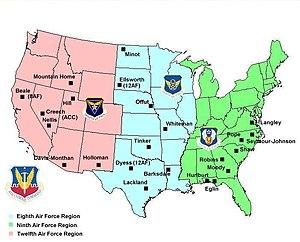
L'Air Combat Command est l'un des grands commandements de l'United States Air Force. Son quartier-général se situe à Langley Air Force Base.